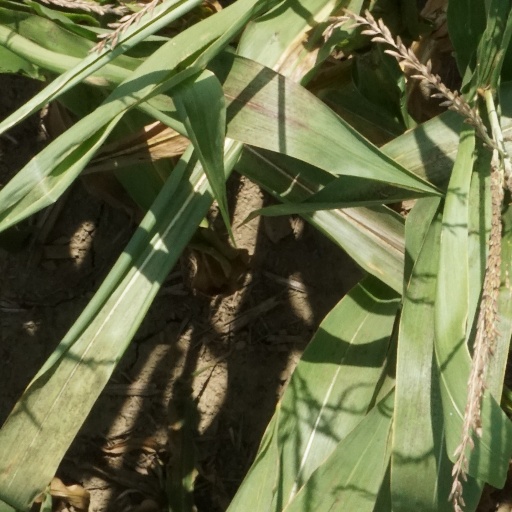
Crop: maize; corn